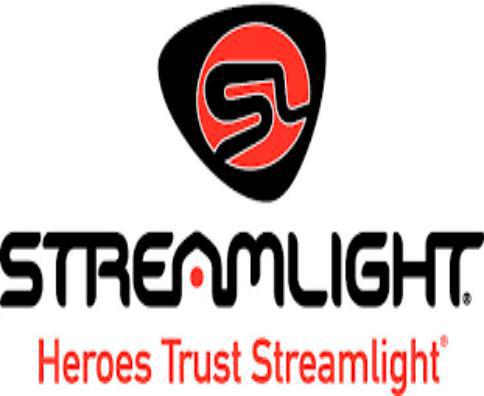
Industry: Necessities